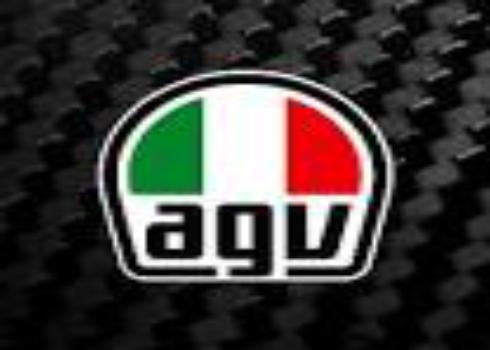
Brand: agv
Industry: Sports